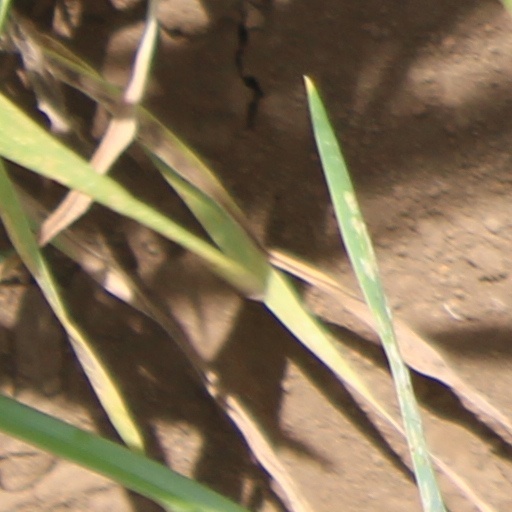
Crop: wheat